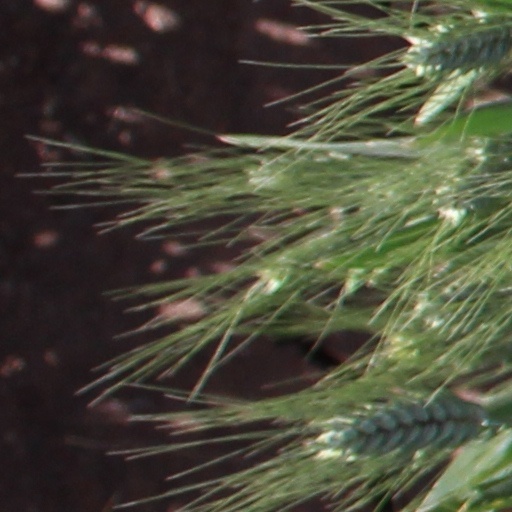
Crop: wheat